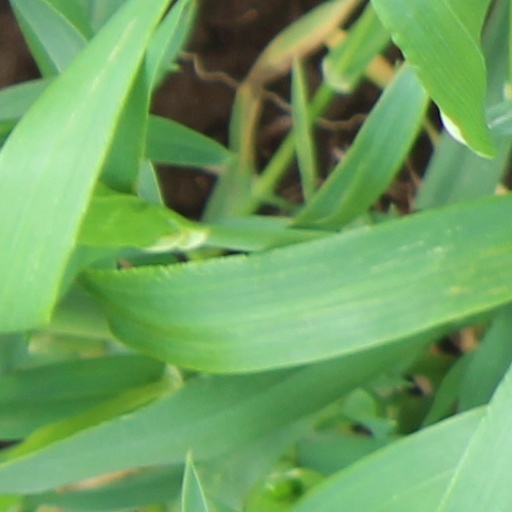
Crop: wheat